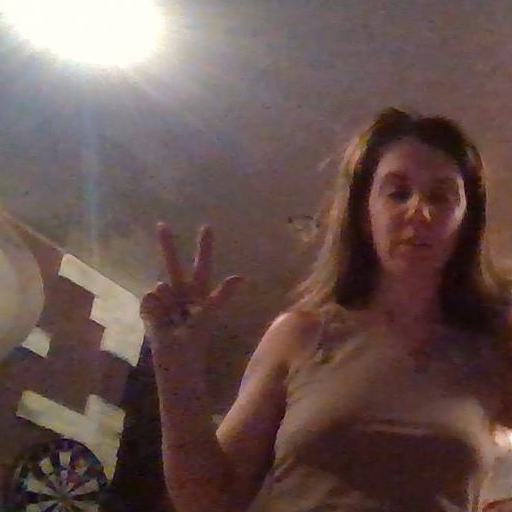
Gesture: three2